Murray Lachlan Young

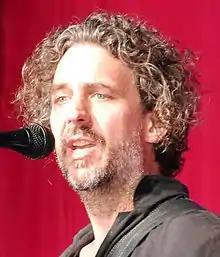
Murray Lachlan Young, Glastonbury Festival, 2019

Murray Lachlan Young (born 14 March 1969) is British poet, playwright, author and screenwriter. He came to prominence in the mid-1990s with his unique performances, more aligned to popular culture than traditional poetry, which led to him to a recording contract with EMI, making him the first, and only poet to secure a deal worth £1million.